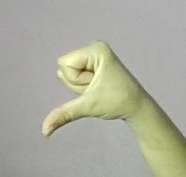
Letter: waw